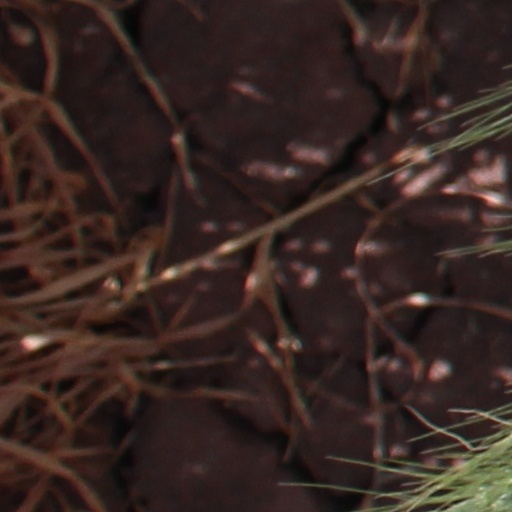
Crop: wheat